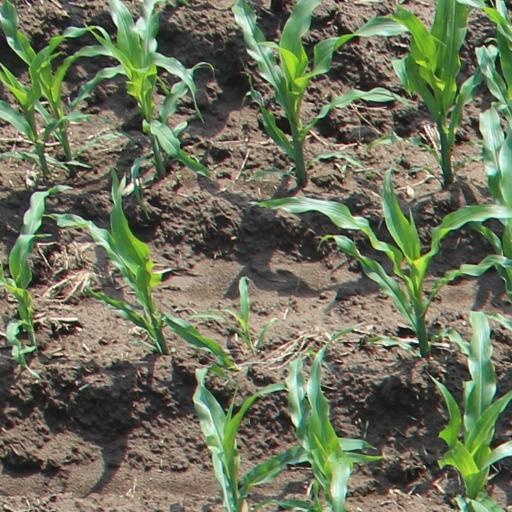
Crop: maize; corn